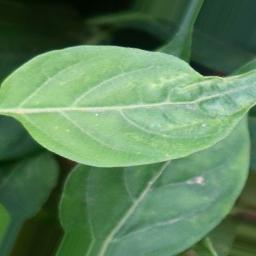
Label: healthy